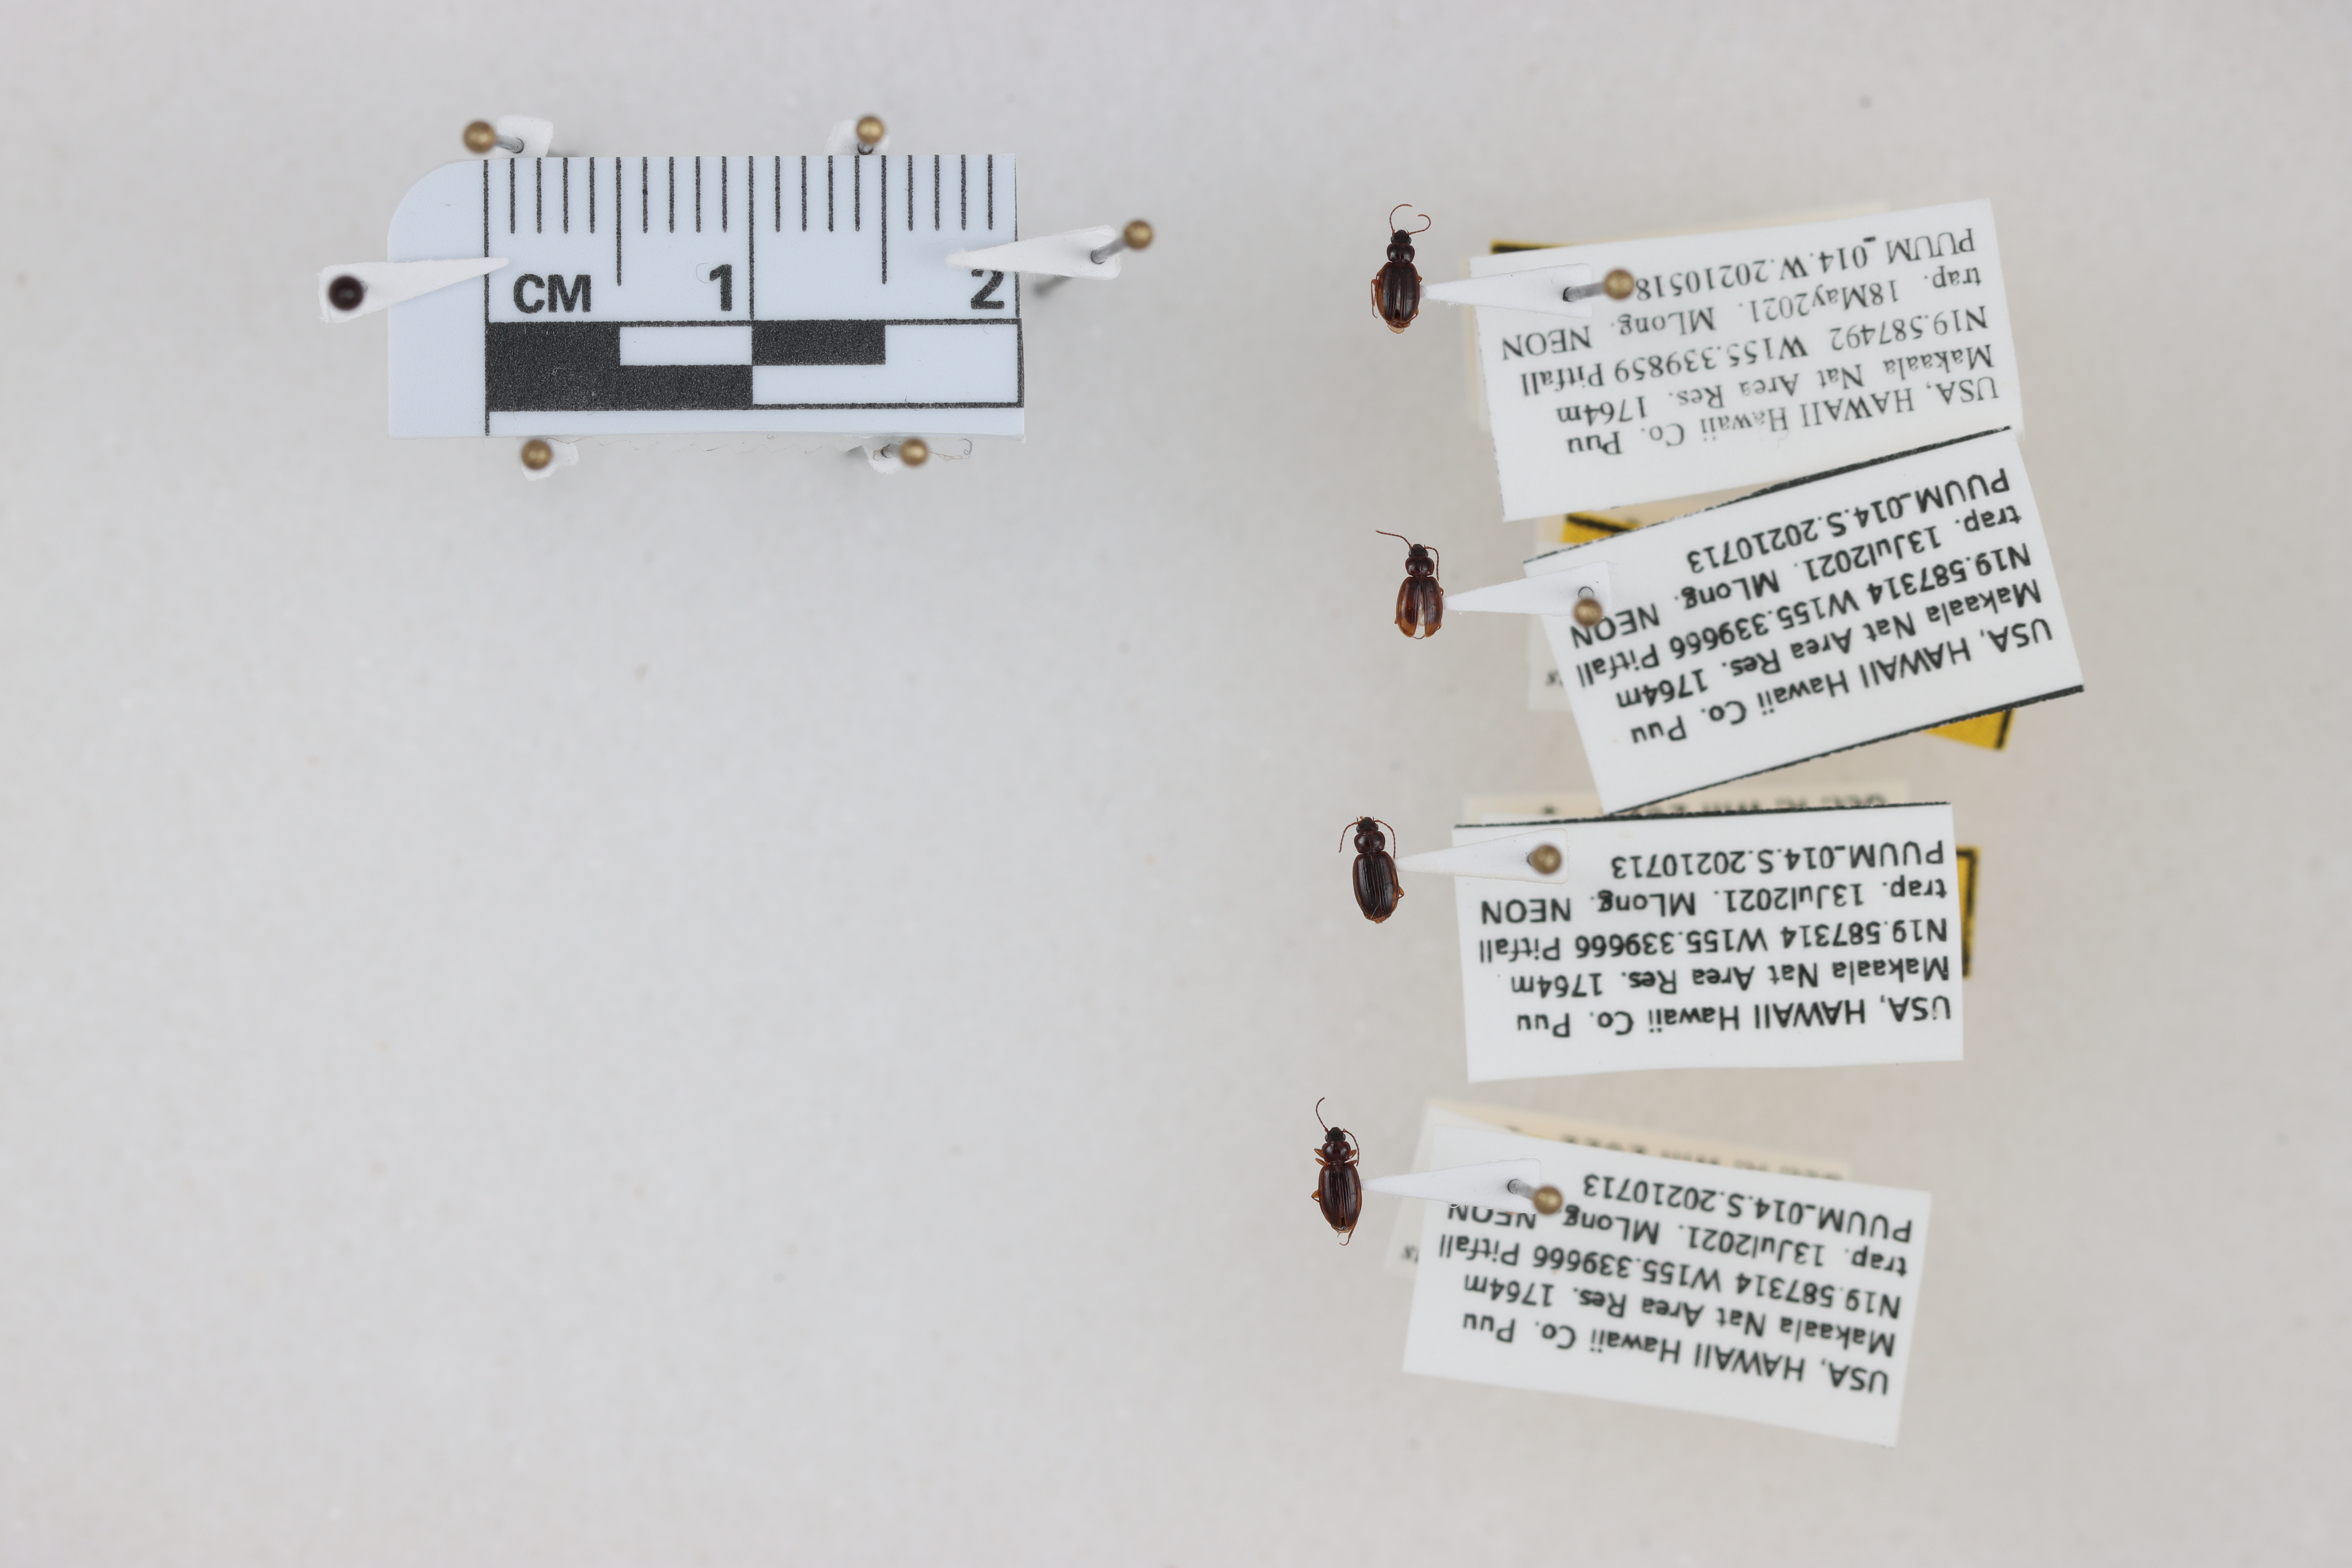
Beetle 1 — elytra length: 0.219 cm, elytra max width: 0.151 cm, basal pronotum width: 0.073 cm

Beetle 2 — elytra length: 0.223 cm, elytra max width: 0.153 cm, basal pronotum width: 0.081 cm

Beetle 3 — elytra length: 0.242 cm, elytra max width: 0.169 cm, basal pronotum width: 0.085 cm

Beetle 4 — elytra length: 0.238 cm, elytra max width: 0.152 cm, basal pronotum width: 0.073 cm